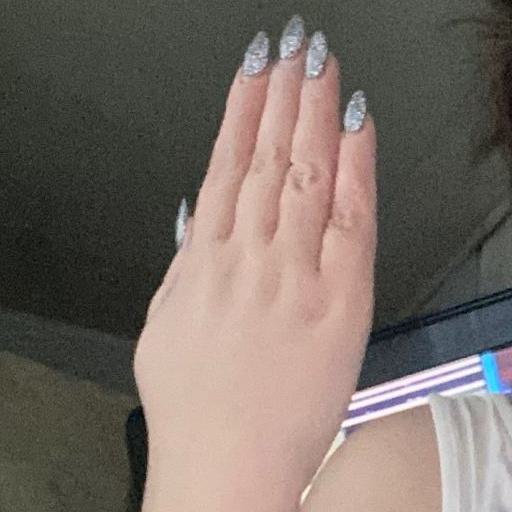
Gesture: stop_inverted